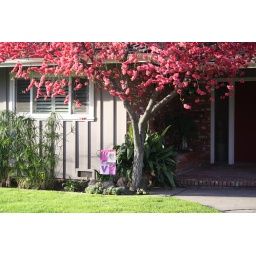
Love under pink tree